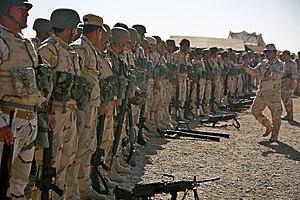
La bataille de Mossoul a lieu du 17 octobre 2016 au 10 juillet 2017, lors de la seconde guerre civile irakienne, pour la reconquête de Mossoul, la seconde ville d'Irak. Elle oppose les forces gouvernementales irakiennes, les peshmergas du Gouvernement régional du Kurdistan, les milices chiites des Hachd al-Chaabi, quelques milices sunnites et chrétiennes et les forces de la coalition, aux djihadistes de l'État islamique qui contrôlent la ville depuis la bataille de juin 2014.